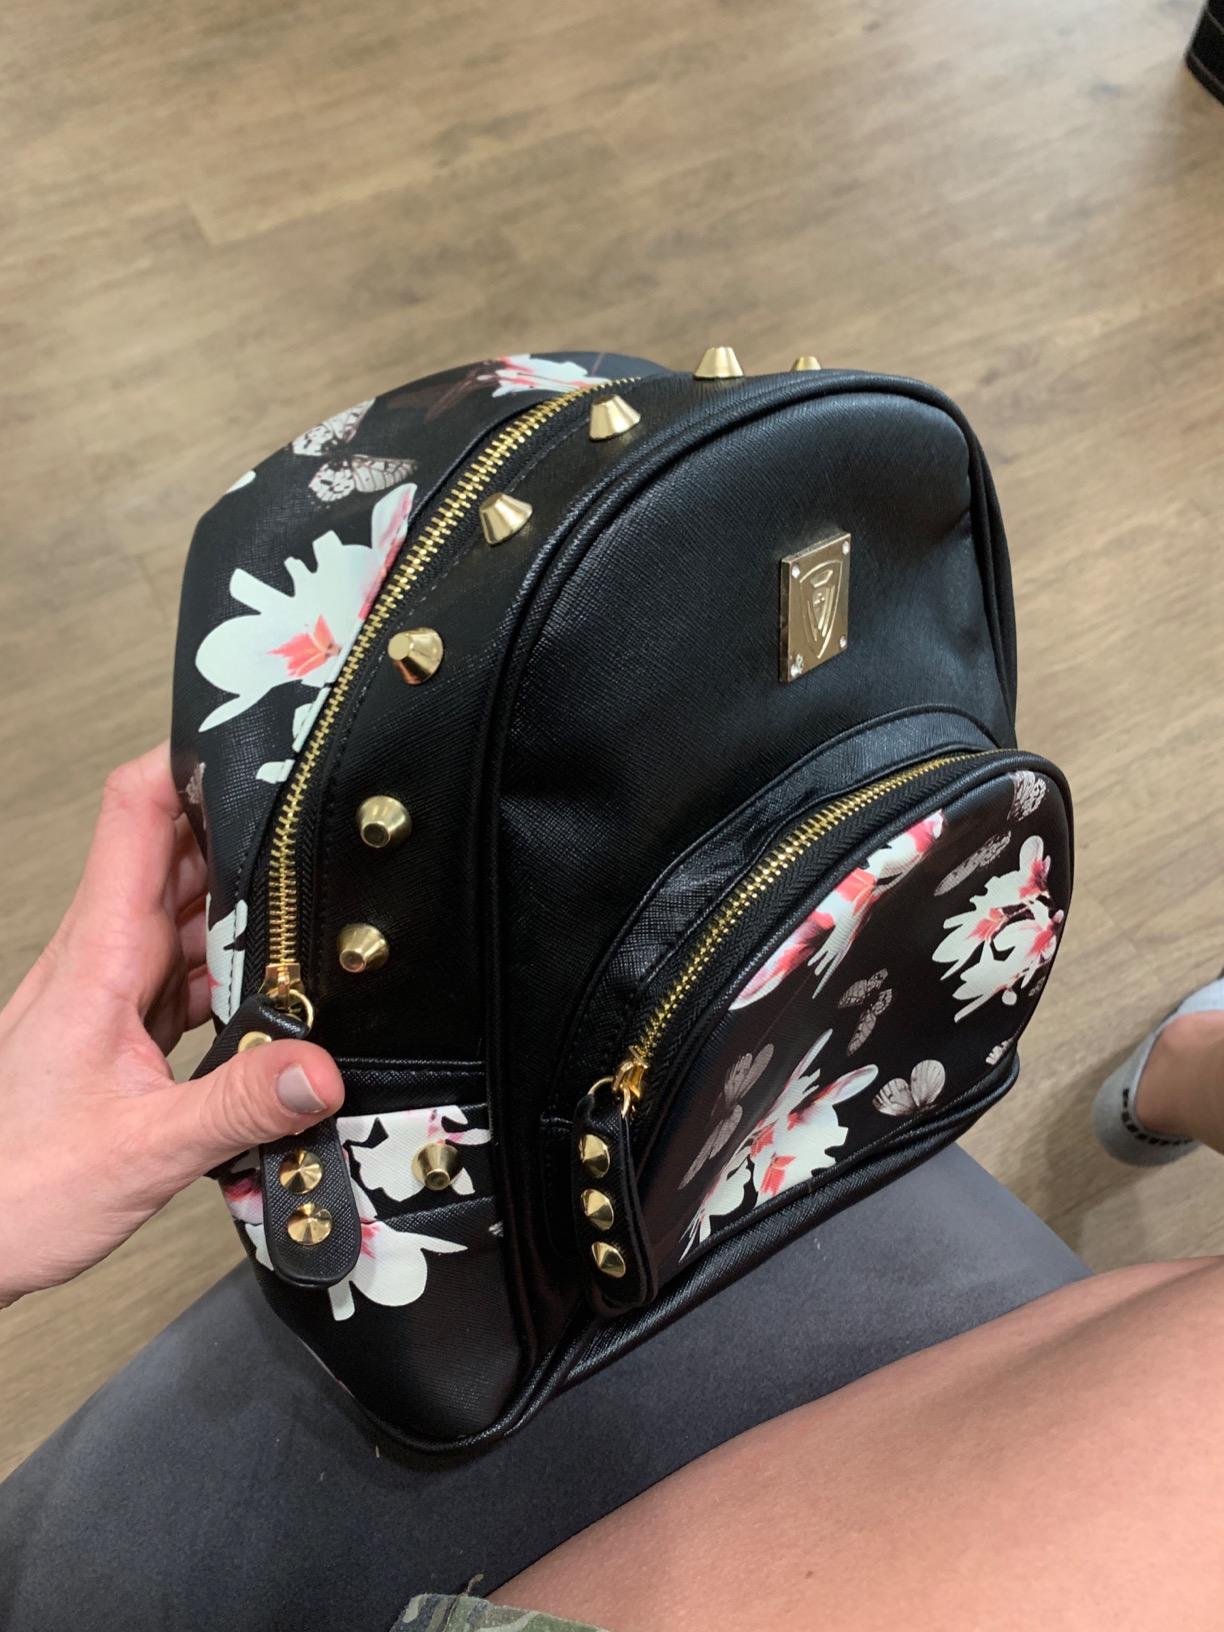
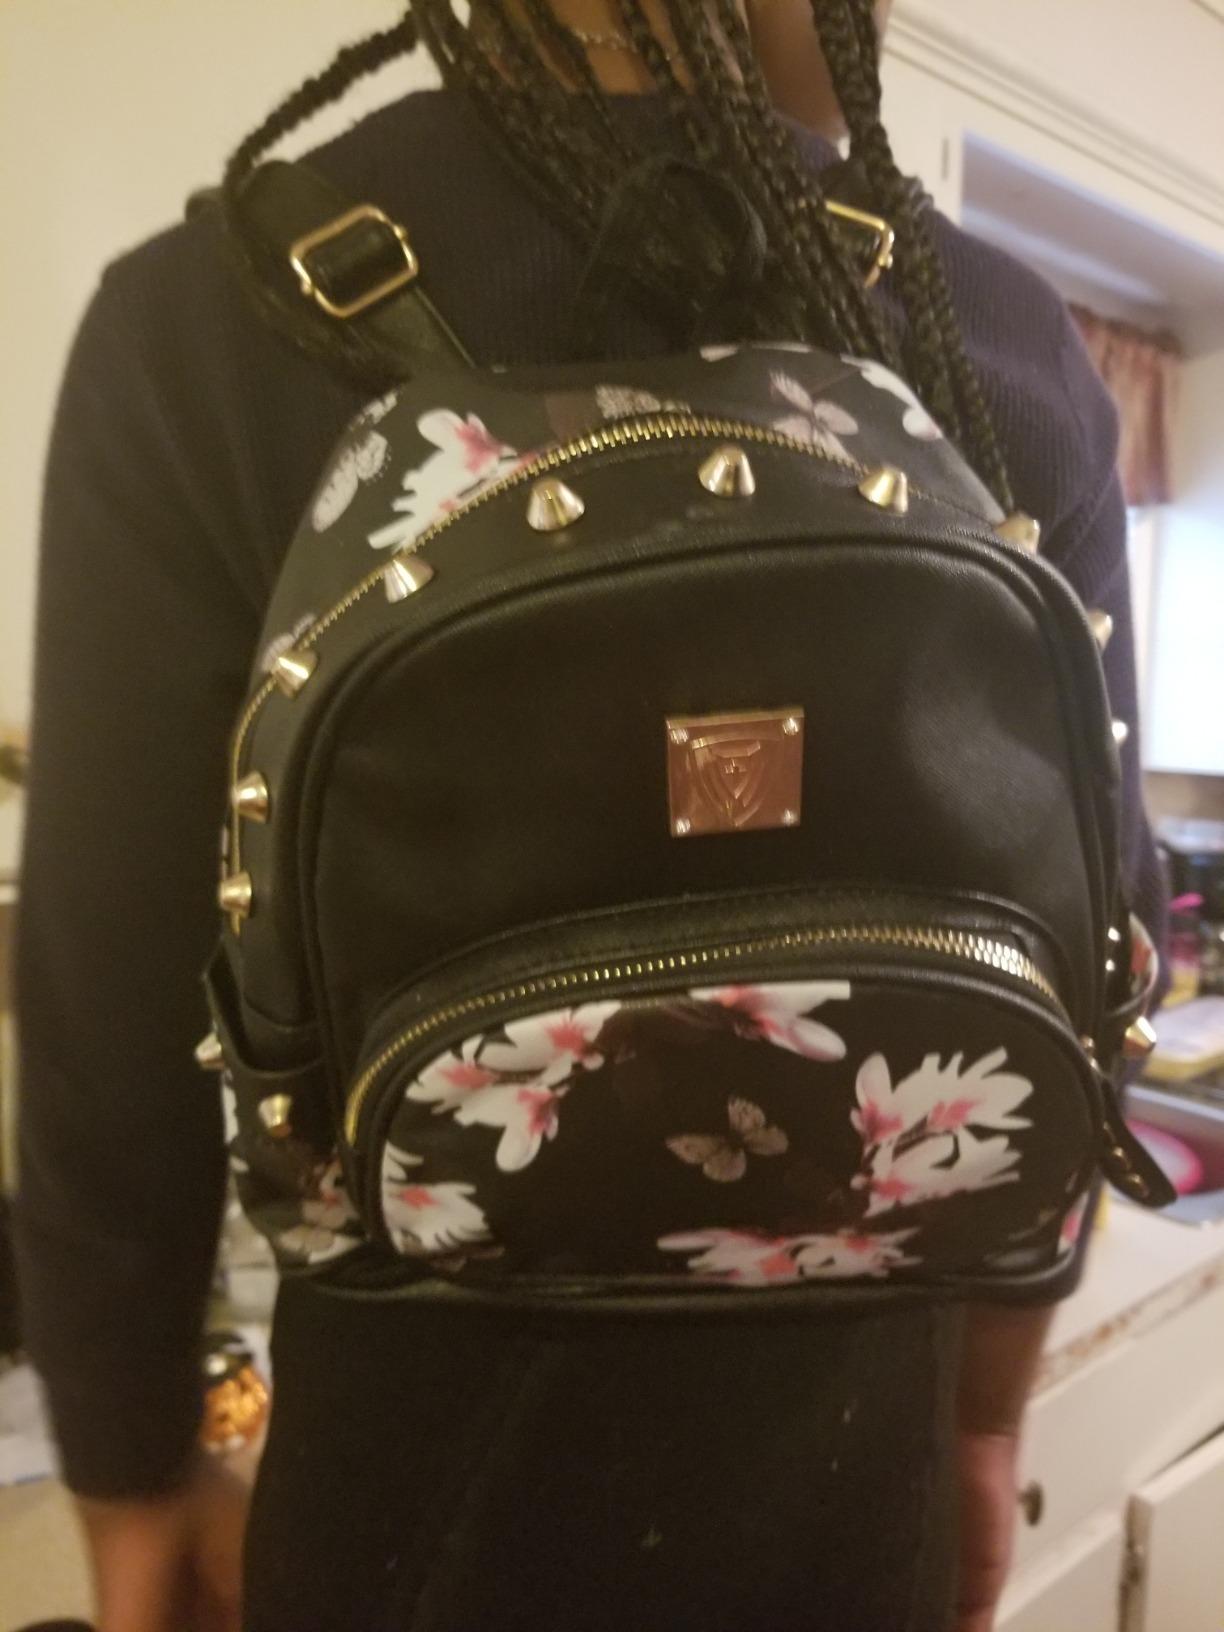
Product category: accessories_handbag
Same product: yes